Saturn's Children (novel)

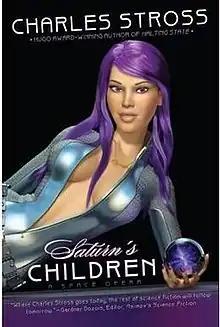
First edition cover

Saturn's Children is a 2008 science fiction novel by British author Charles Stross. Stross called it "a space opera and late-period [Robert A.] Heinlein tribute", specifically to Heinlein's 1982 novel "Friday".